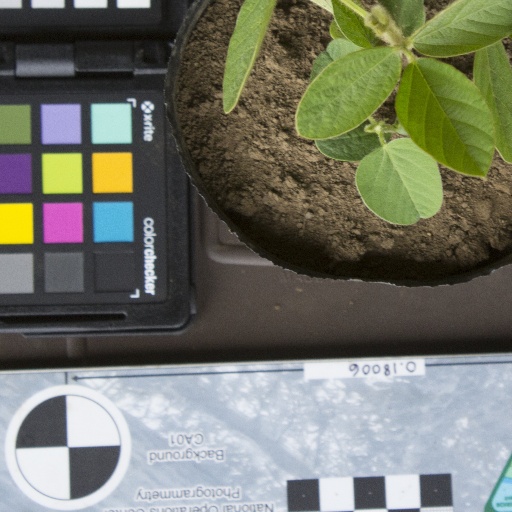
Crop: soybean